Karuta

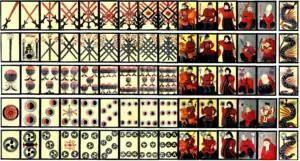
Unsun karuta set

In order to evade the proscription of Portuguese derived cards, makers turned the cards into very abstract designs known as "mekuri karuta" (Japanese: , English: Flip cards). By the mid-20th century, all "mekuri karuta" fell into oblivion with the exception of "Komatsufuda" (Japanese: , English: Small pine cards) which is used to play Kakkuri, a game similar to Poch, found in Yafune, Fukui prefecture.